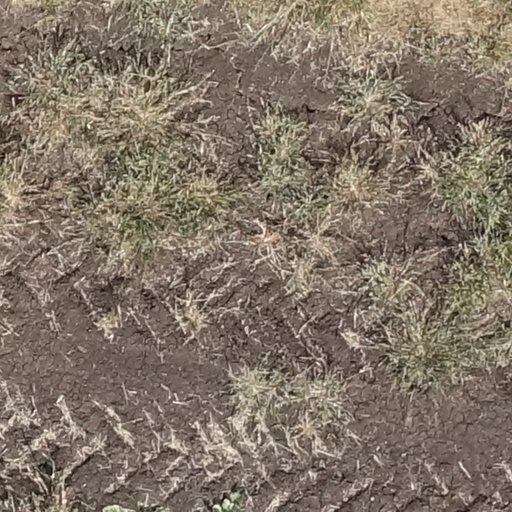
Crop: sorghum